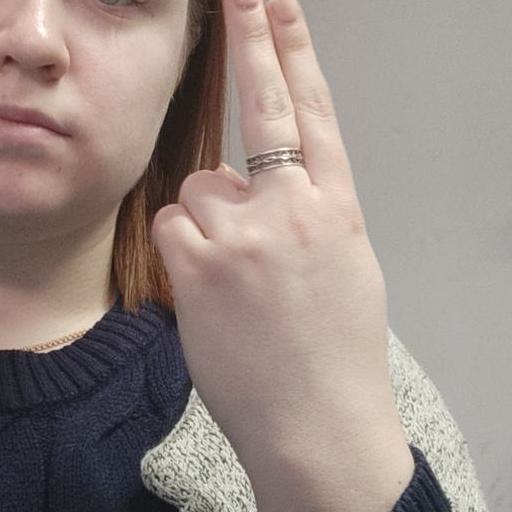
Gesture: two_up_inverted